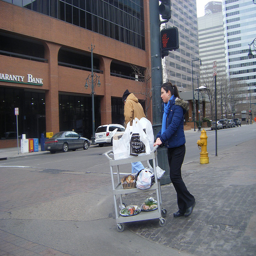
A women pushing a cart filled with lots of clutter.
A woman pushes a cart full of food across a street.
A woman pushing a wheeled cart across the street.
A woman pushing a cart of food across the street.
A young woman stands at an intersection with a cart full of food.